Glenturret distillery

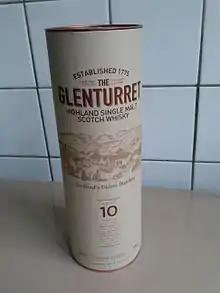
A bottle of Glenturret whisky. Above a 10-year-old, 700 mL, 40.0% Vol.

The water supply for the Glenturret comes via its own pipeline from Loch Turret which has its origin in Ben Chonzie. As the water used contributes much of the taste and character of the whisky, the purity and quality of the water is essential in the whisky making process. Ben Chonzie is part of the Grampian Mountain Range and is a granitic intrusion, with a diorite composition. This geology has resulted in the extreme softness of the water of Loch Turret making it a suitable source for the whisky.